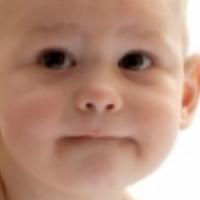
Age group: age 01-10